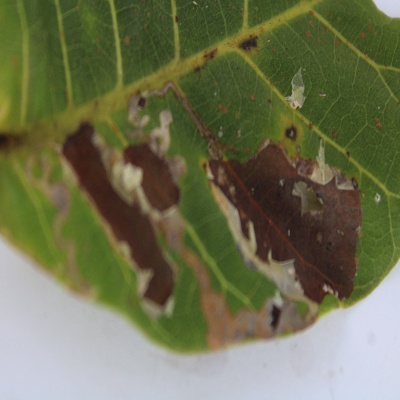
Crop: Cashew
Condition: leaf miner